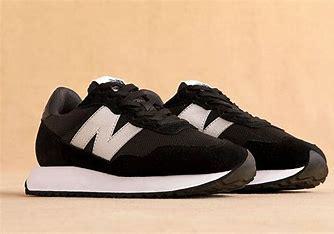
Brand: New
Model: Balance 237